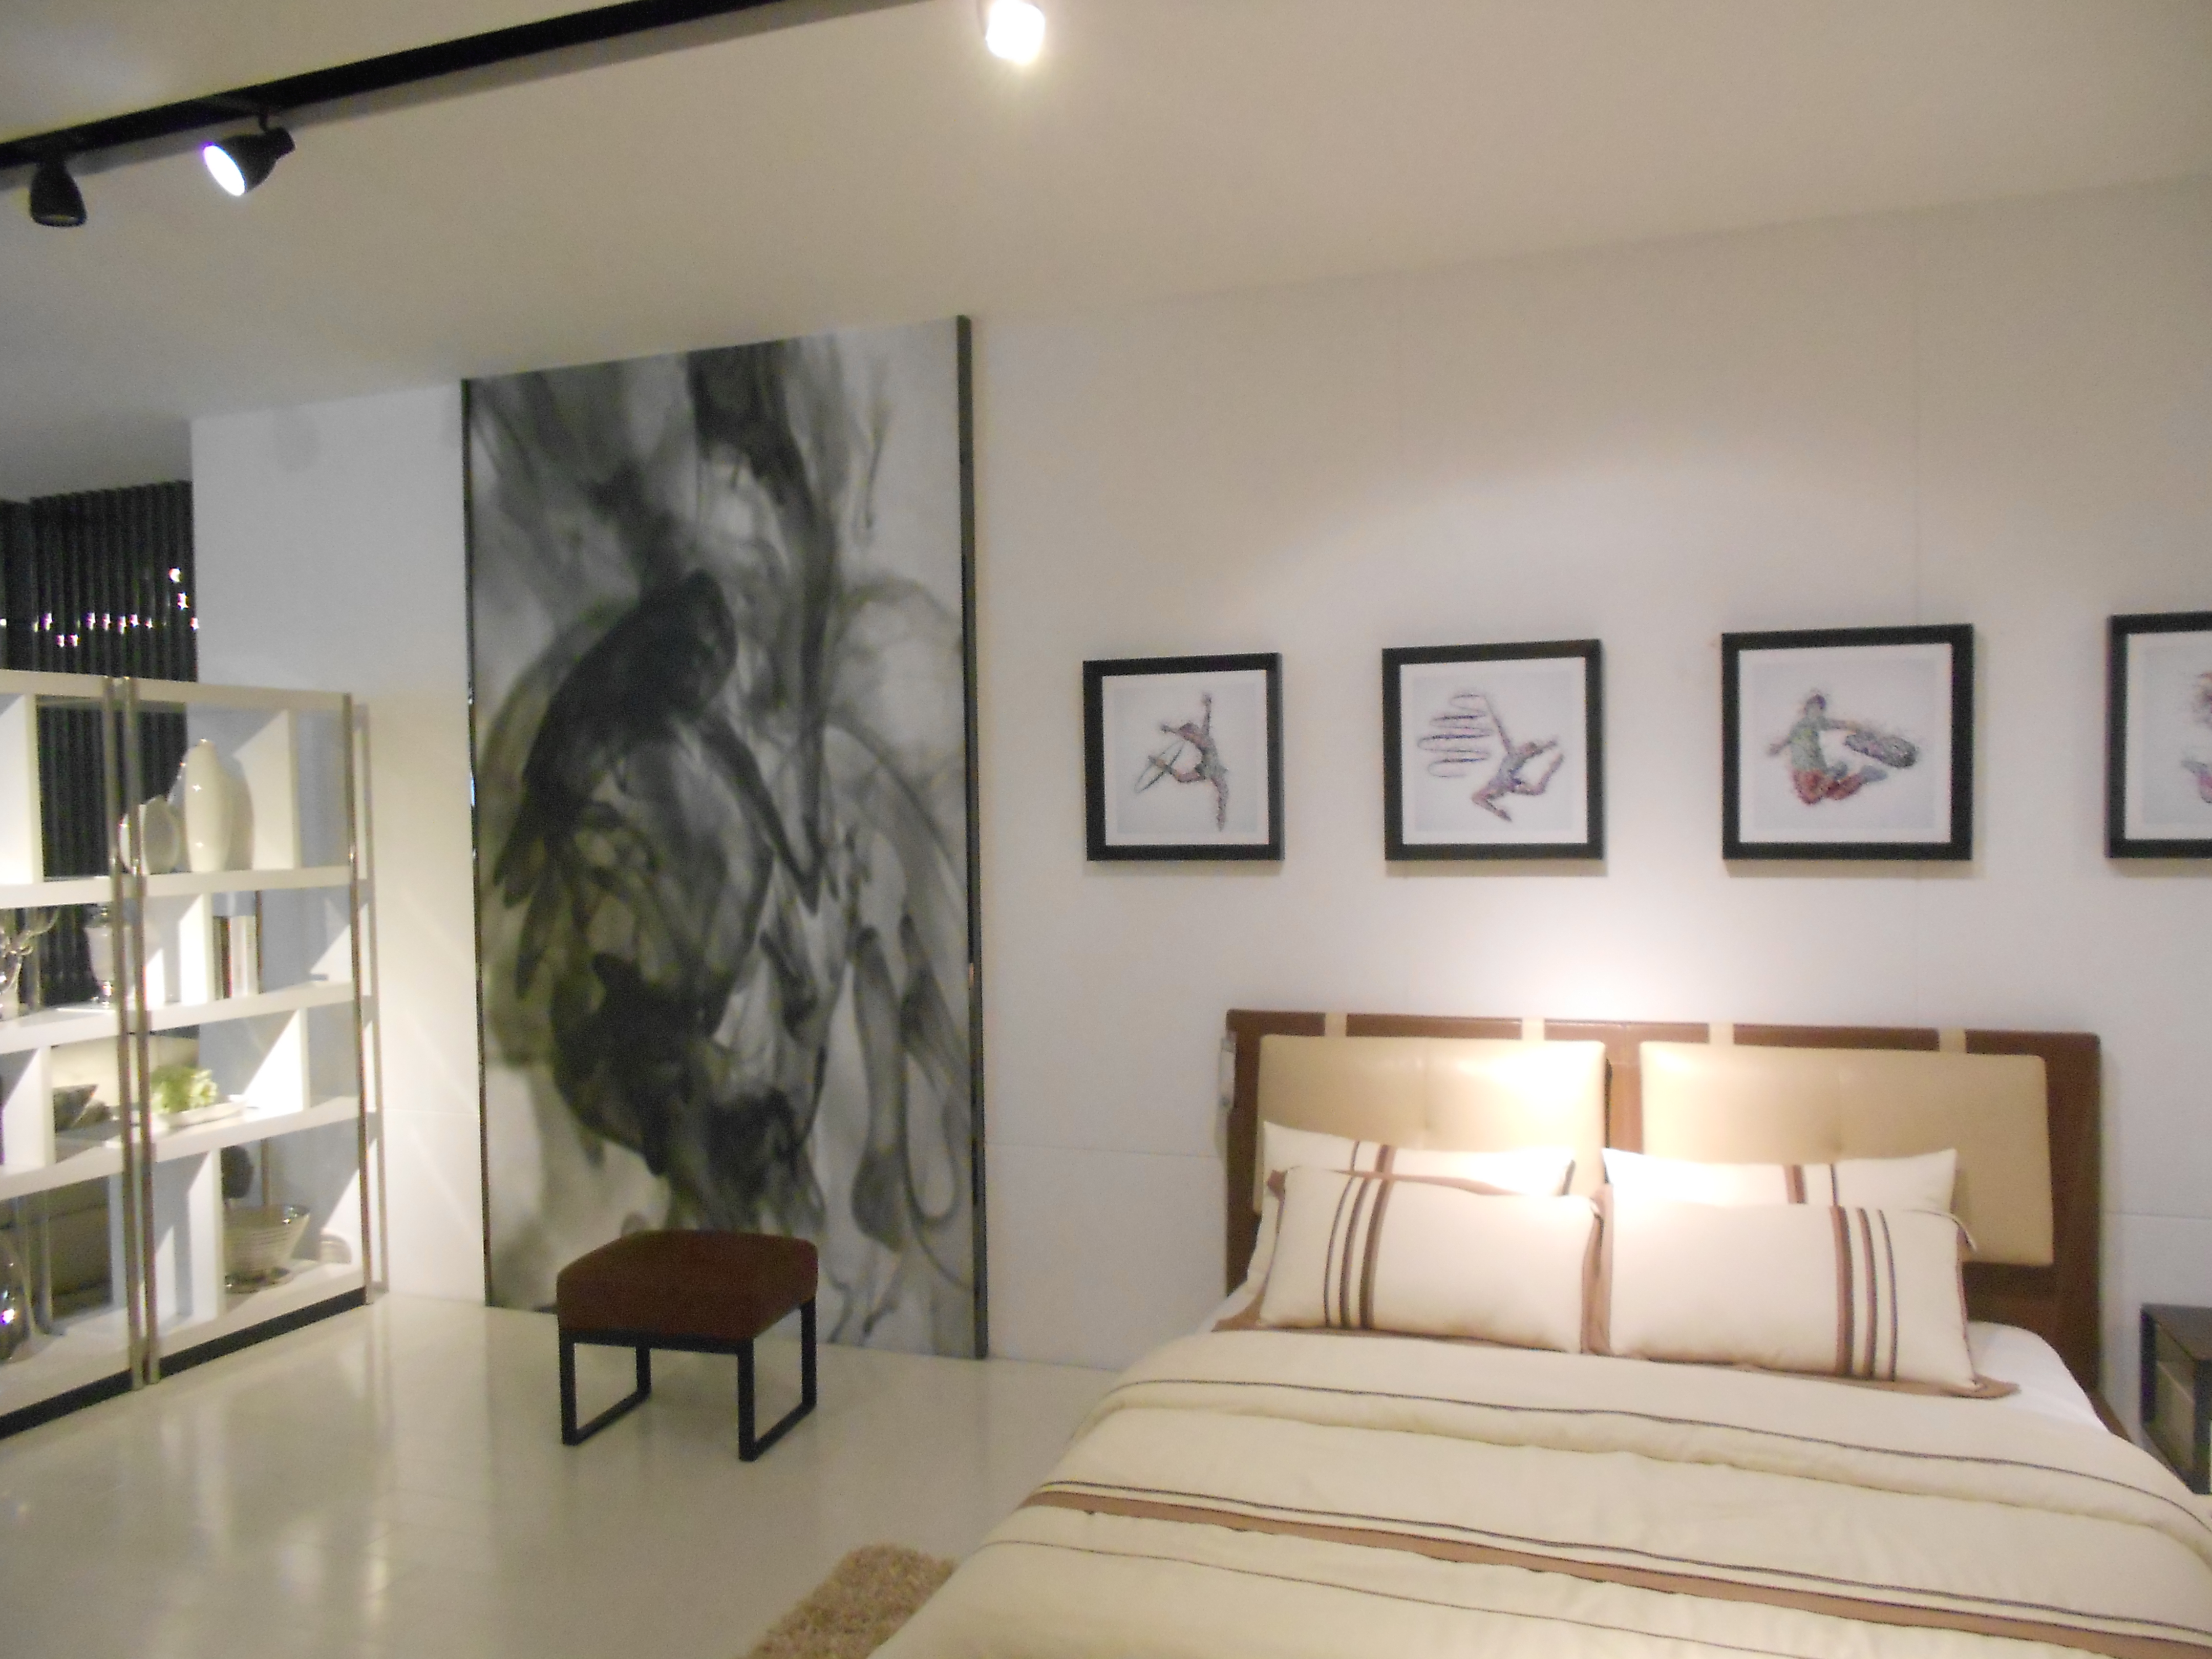
living room, paintings, separation, room, interior design, furniture, property, bedroom, building, wall, ceiling, floor, house, design, bed, architecture, loft, suite, bed sheet, table, bedding, home, flooring